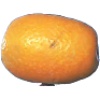
Label: Kumquats 1